John Goodwin Lyman

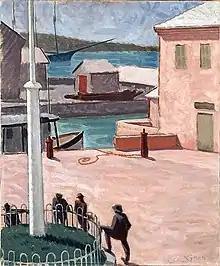
"Landscape, Bermuda". (c. 1914) Oil on canvas, 55.4 x 45.9 cm. In the collection of the National Gallery of Canada

Due to his rejection in his native country, Lyman and his wife spent twenty-eight peripatetic years living in France, Spain, and North Africa. He bought a villa in Southern France in 1922, where he corresponded with Matisse. In October 1927 he briefly returned to Montreal for the opening of his second one-man show. The Great Depression lessened his income, forcing him to return to Montreal in 1931.